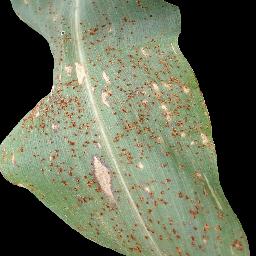
Label: Corn___Common_rust